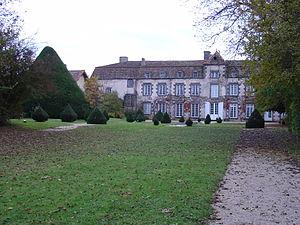
Château de Davayat côté parc.
Davayat est une commune française située dans le département du Puy-de-Dôme en région Auvergne-Rhône-Alpes. Elle fait partie de l'aire urbaine de Clermont-Ferrand.
La famille Dutour de Salvert Bellenave est une famille subsistante de la noblesse française.
Le château de Davayat est un château de style classique situé à Davayat, entre Riom et Combronde.